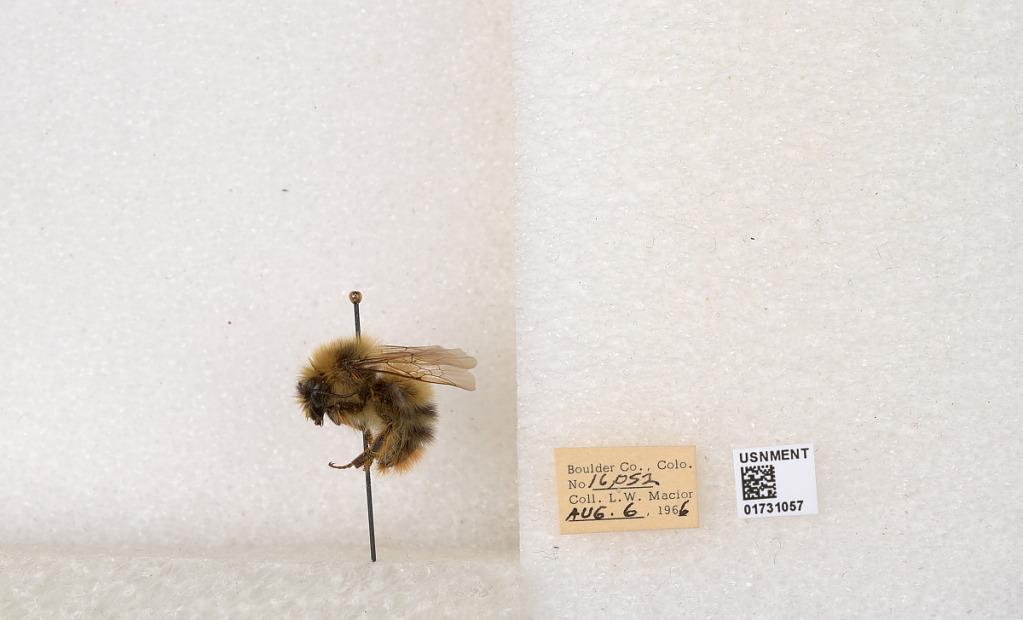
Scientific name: Bombus kirbyellus
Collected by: L. Macior
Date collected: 1966-8-6
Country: United States
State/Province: Colorado
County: Boulder
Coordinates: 40.0925, -105.358